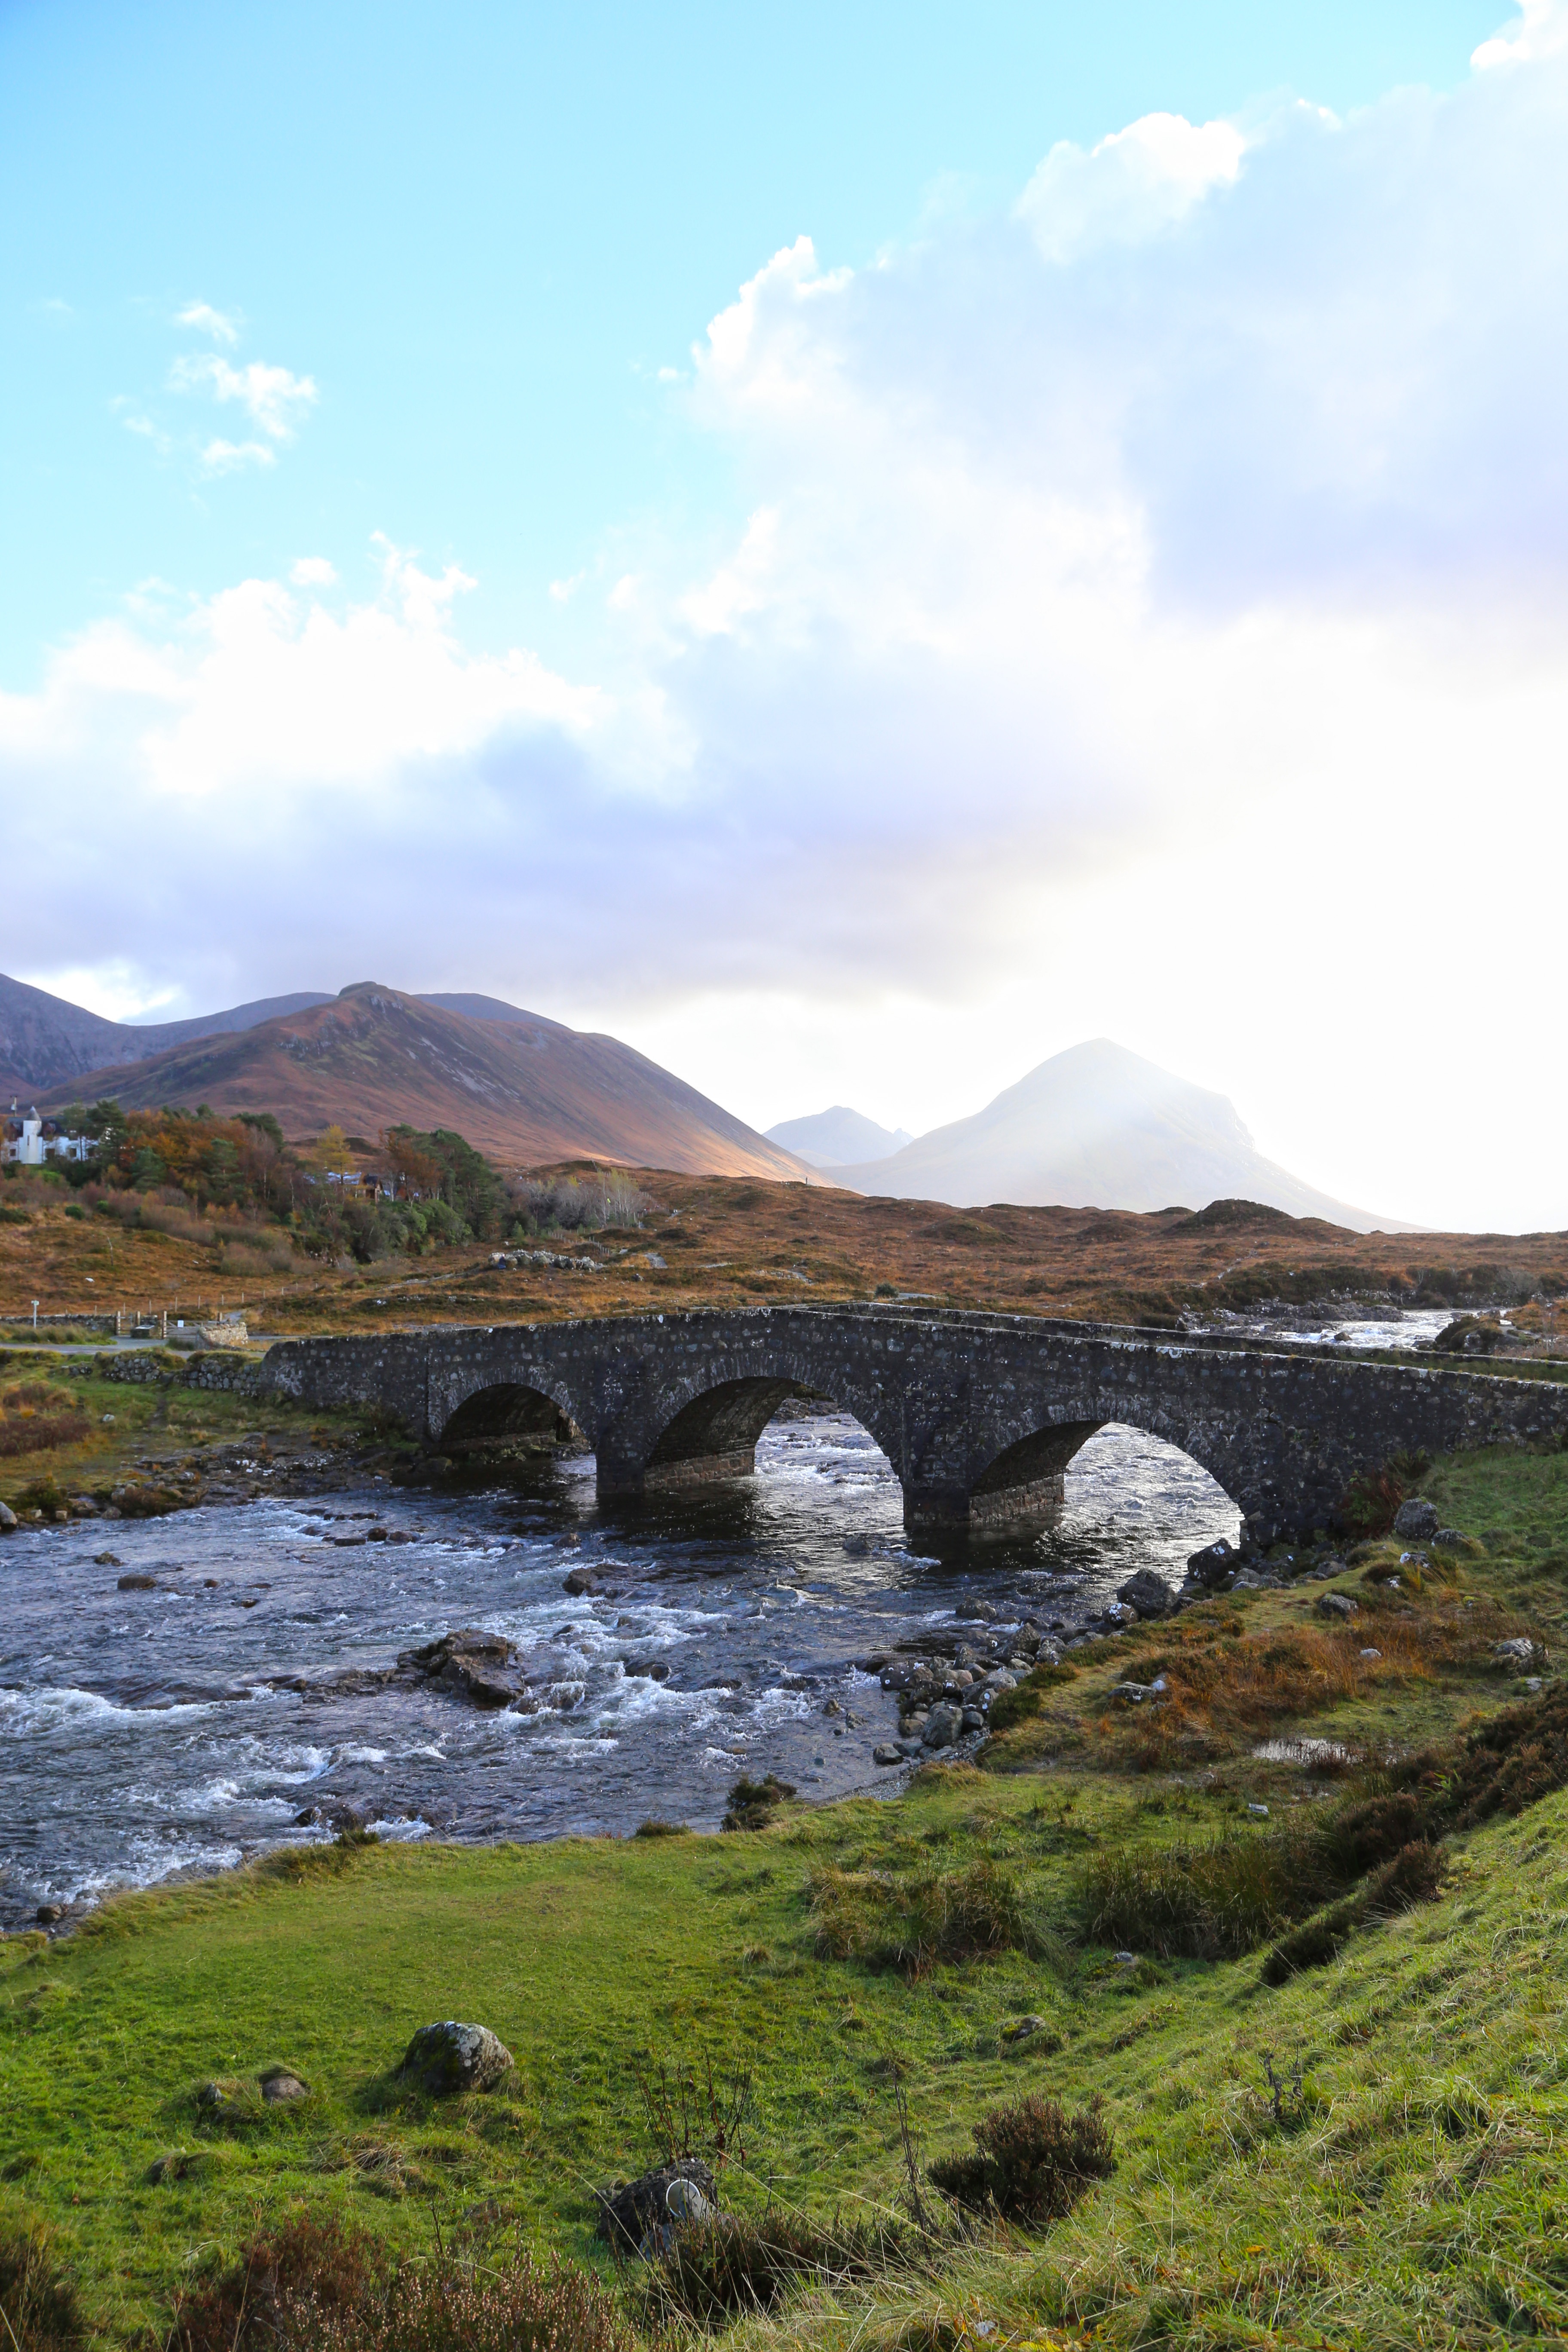
landscape, sea, coast, water, nature, grass, wilderness, mountain, cloud, bridge, hill, lake, old, river, stone, stream, scenic, peace, ancient, fjord, reservoir, highland, body of water, isle, plateau, scotland, scottish, fell, loch, skye, landform, tarn, isle of skye, geographical feature